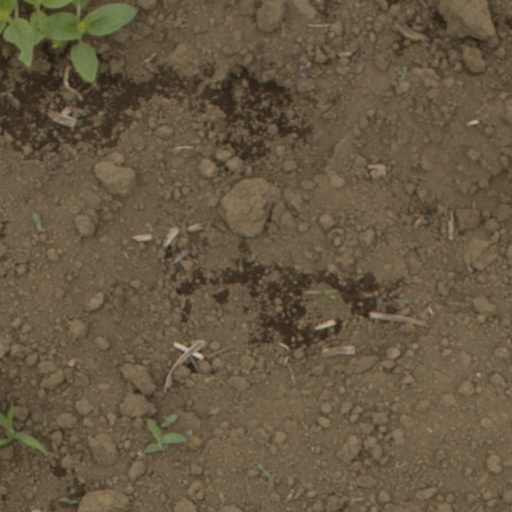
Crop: Jerusalem artichoke